Maku ga Agaru

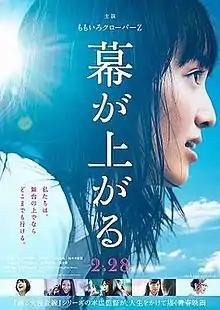
Poster

is a 2015 Japanese film directed by Katsuyuki Motohiro and starring members of Japanese idol girl group Momoiro Clover Z. It was based on a play of the same name by Oriza Hirata. It was released on February 28, 2015.